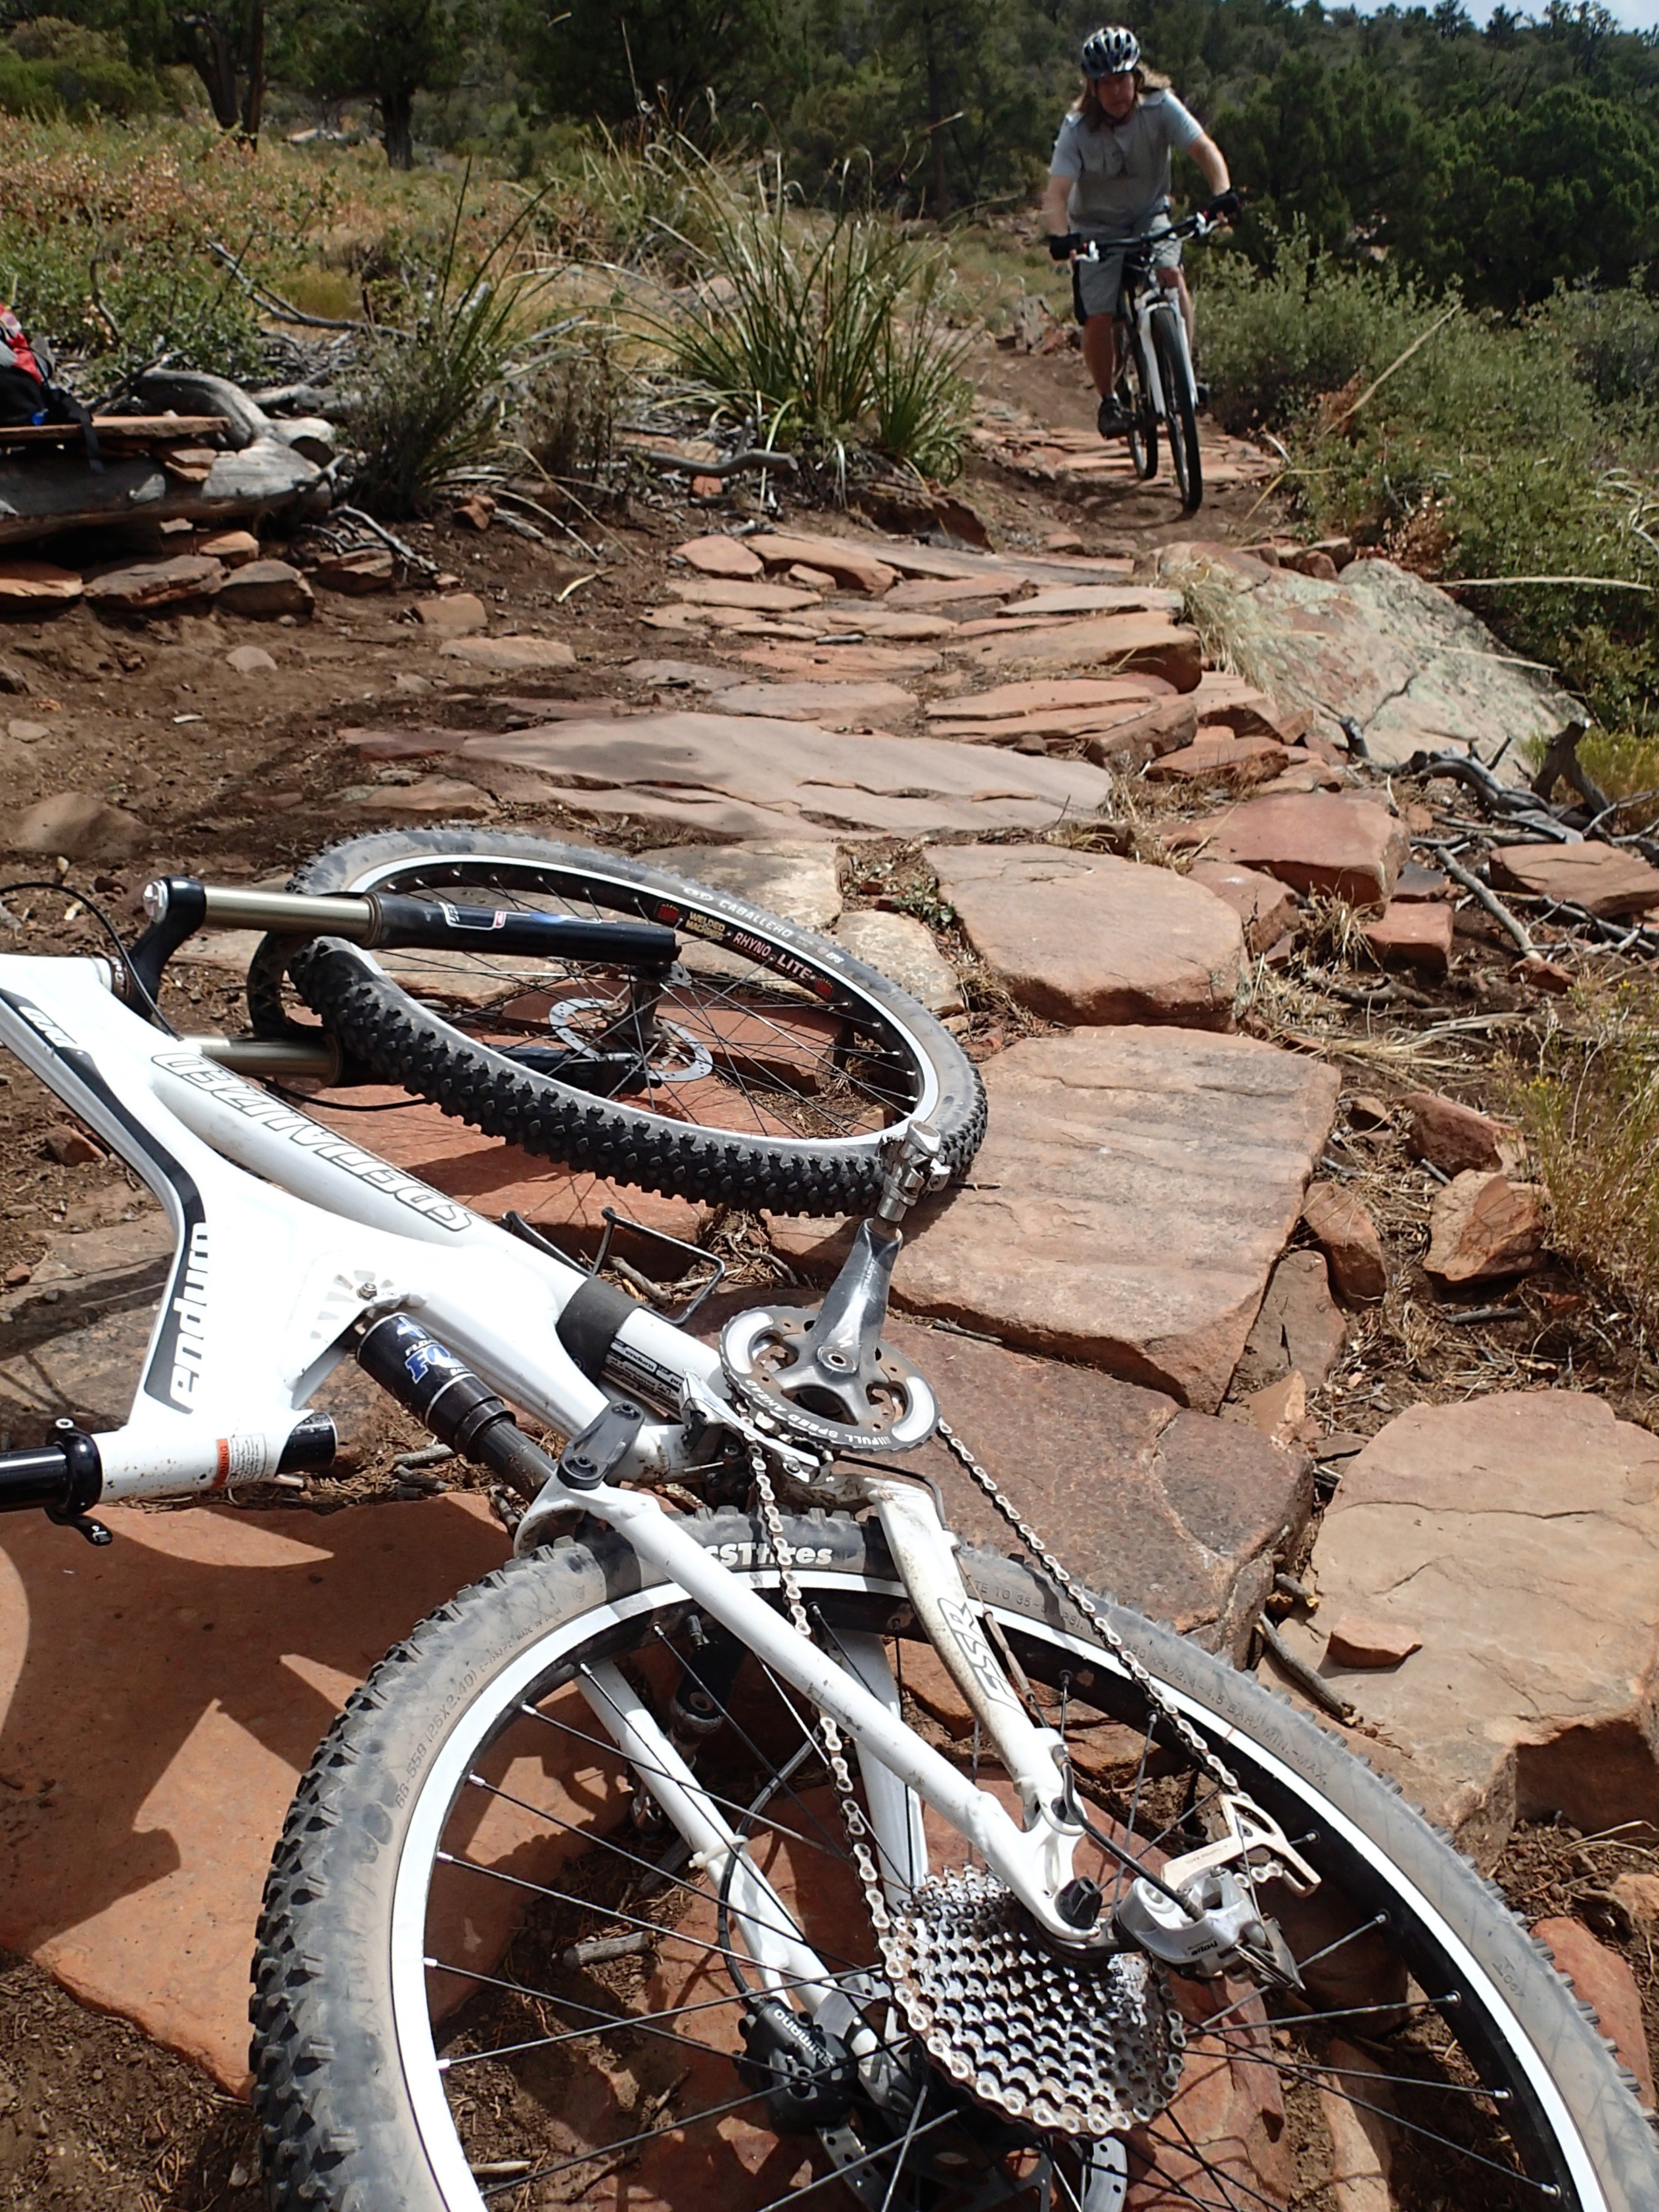
bicycle, vehicle, soil, sports equipment, mountain bike, cycling, freeride, mountain biking, cycle sport, downhill mountain biking